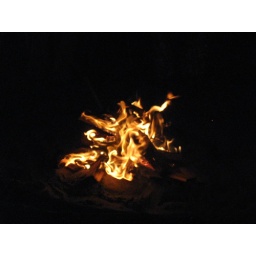
Ocean Shores Sand castle building festival 2008. Happens in Late July